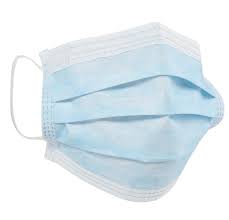
Waste category: trash